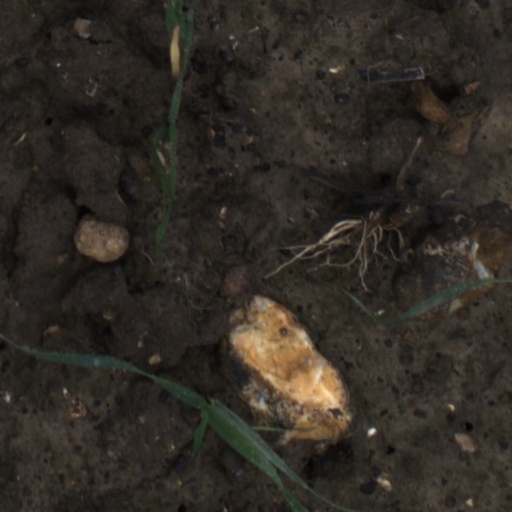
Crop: wheat